Patty Pansing Brooks

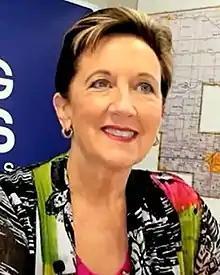
Pansing Brooks interviewed during her congressional campaign in May 2022

On November 15, 2021, Pansing Brooks launched a campaign to represent Nebraska's 1st congressional district in the 2022 election. The incumbent, Republican Jeff Fortenberry, resigned from office on March 31, 2022, following a felony conviction. Fortenberry's resignation necessitated a special election, for which the Nebraska Democratic Party selected Pansing Brooks as its nominee. She faced Republican nominee Mike Flood in the special election, which she lost with 47.31% of the vote. She subsequently faced Flood again in the regular election in November 2022 and also lost.